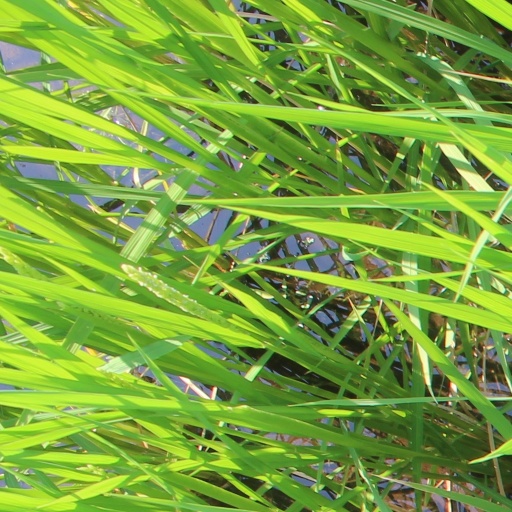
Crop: rice